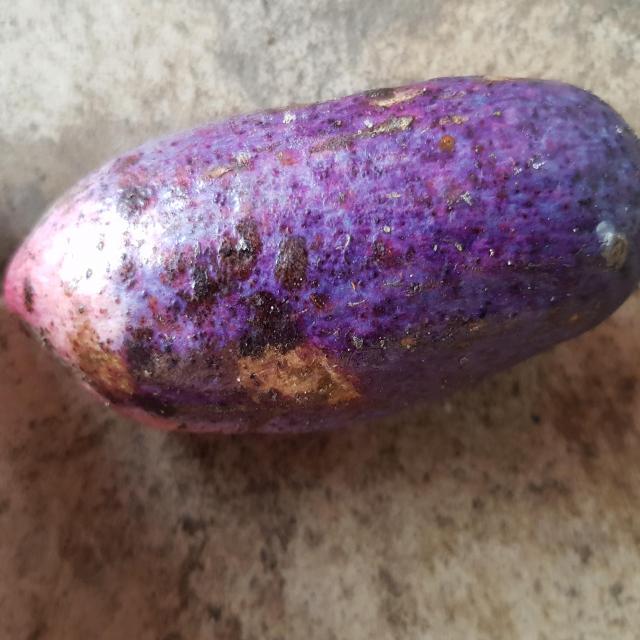
Plum grade: unripe